Diego Ochoa

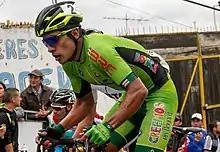
Ochoa in 2016.

Diego Antonio Ochoa Camargo (born 5 June 1993) is a Colombian racing cyclist, who currently rides for UCI Continental team . He has previously ridden for /, the , and .